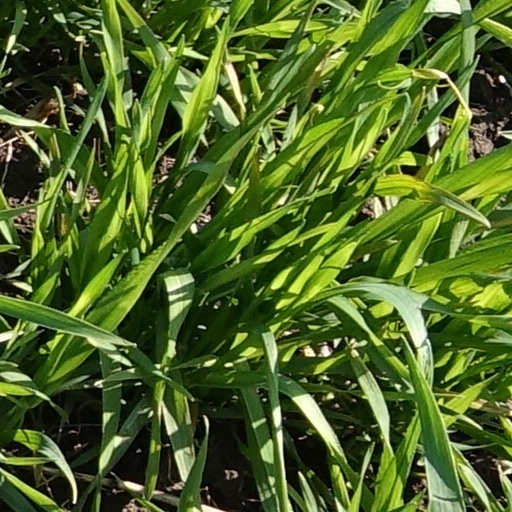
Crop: wheat